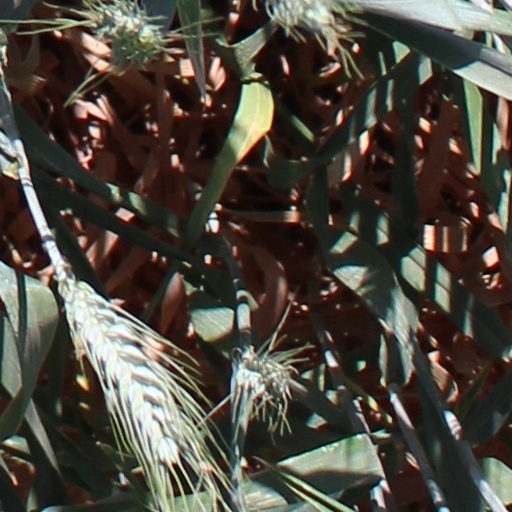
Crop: wheat